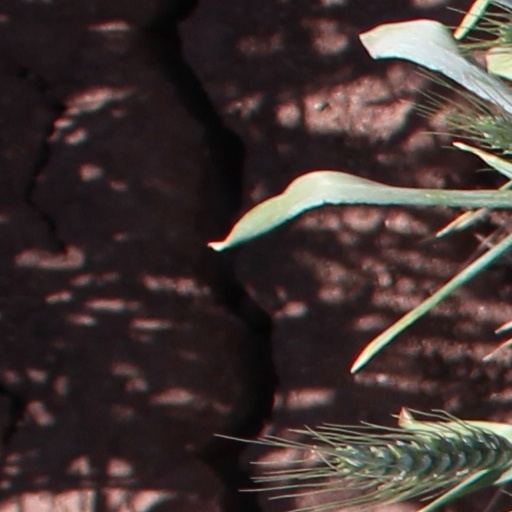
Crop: wheat